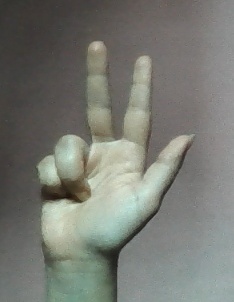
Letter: al